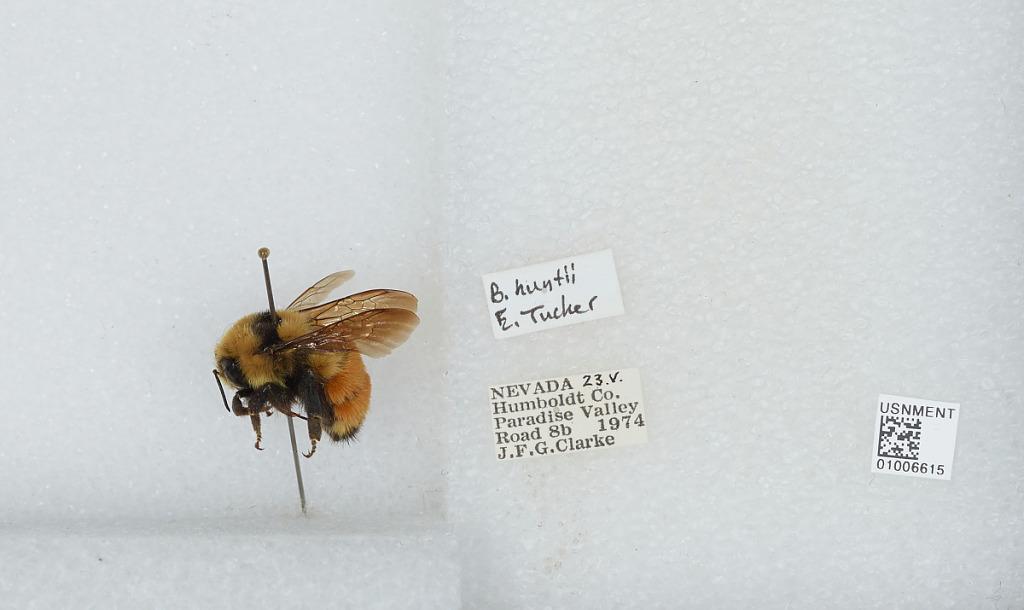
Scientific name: Bombus (Pyrobombus) huntii Greene
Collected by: J. Clarke
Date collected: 1974-5-23
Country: United States
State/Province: Nevada
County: Humboldt
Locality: Paradise Valley, Road 8b
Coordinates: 41.4933, -117.535